Meitei festivals

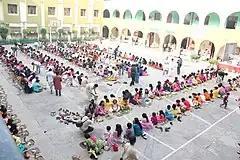
Ningol Chkkouba.

Ningol Chakouba (ꯅꯤꯉꯣꯜ ꯆꯥꯛꯀꯧꯕ) falls on the 2nd lunar day of the Hiyangkei month of the Meitei year. It is on this day that the married ladies compulsory visit their parental house to dine with their paternal family members, especially brothers.